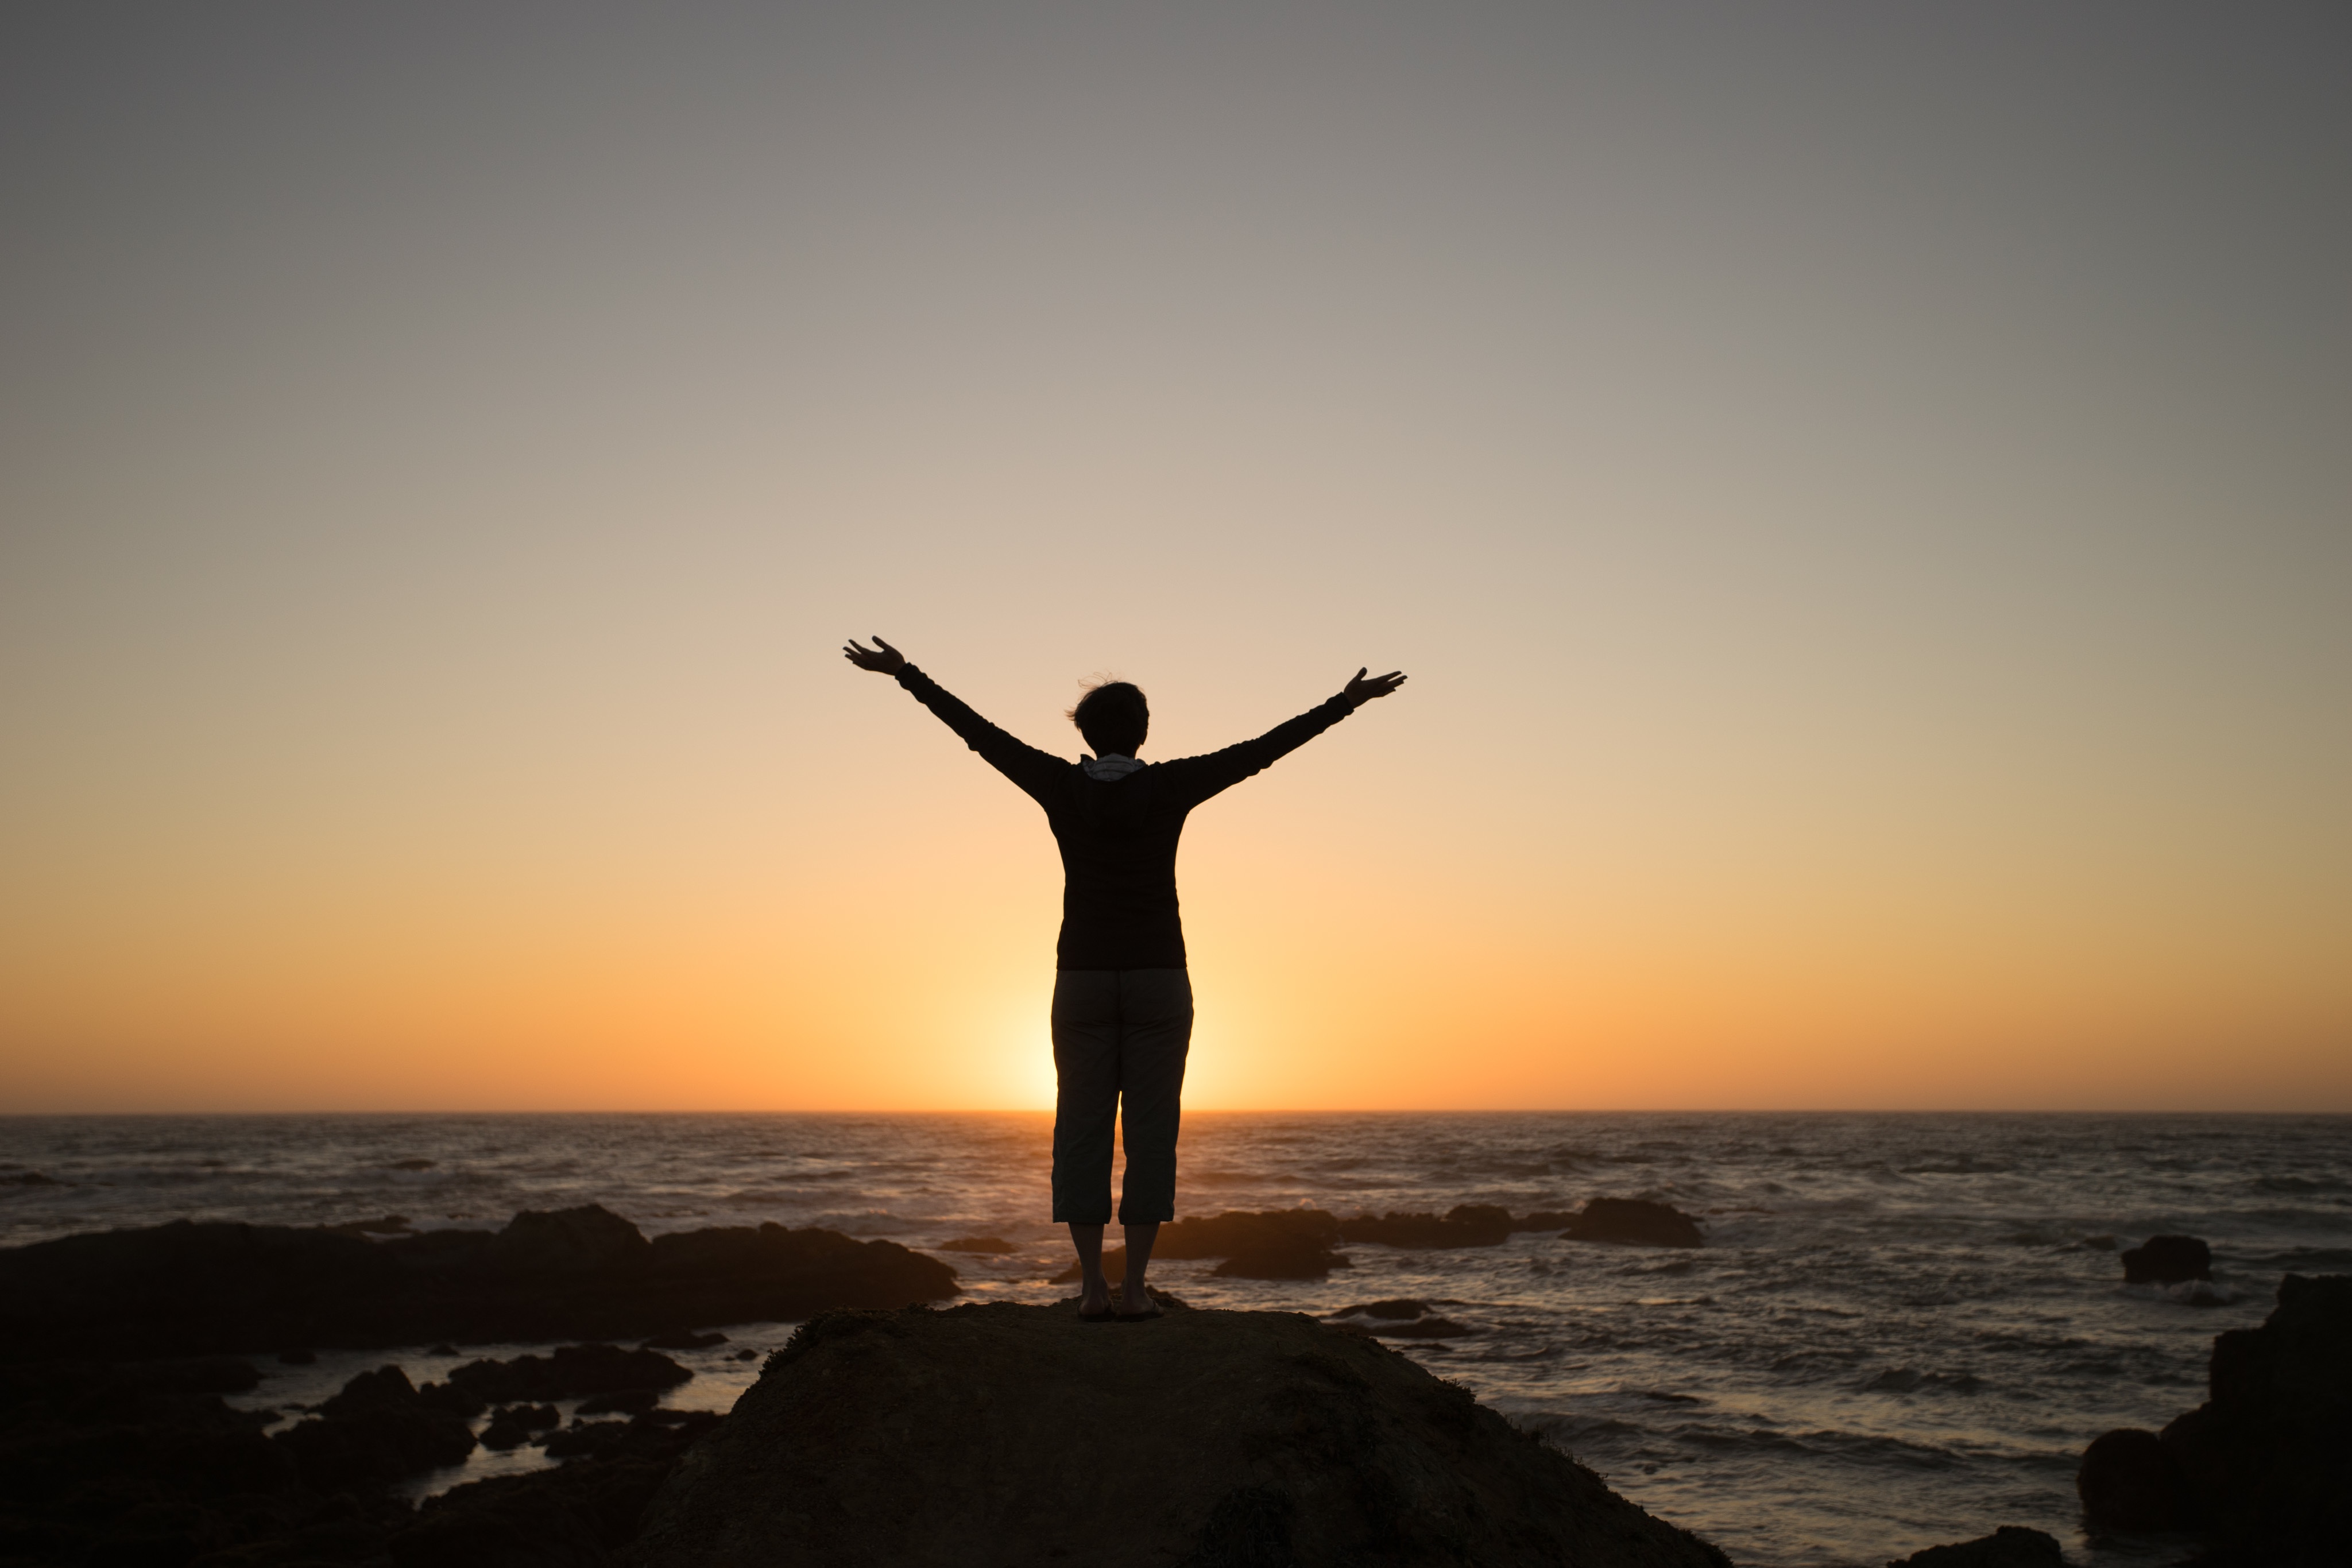
hand, beach, sea, coast, ocean, horizon, silhouette, sunrise, sunset, sunlight, morning, wave, dawn, dusk